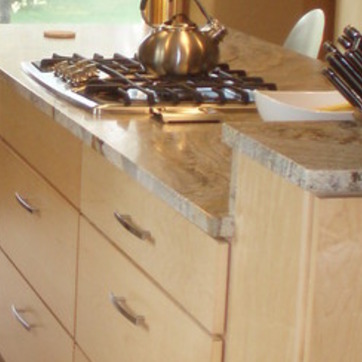
Material: polishedstone